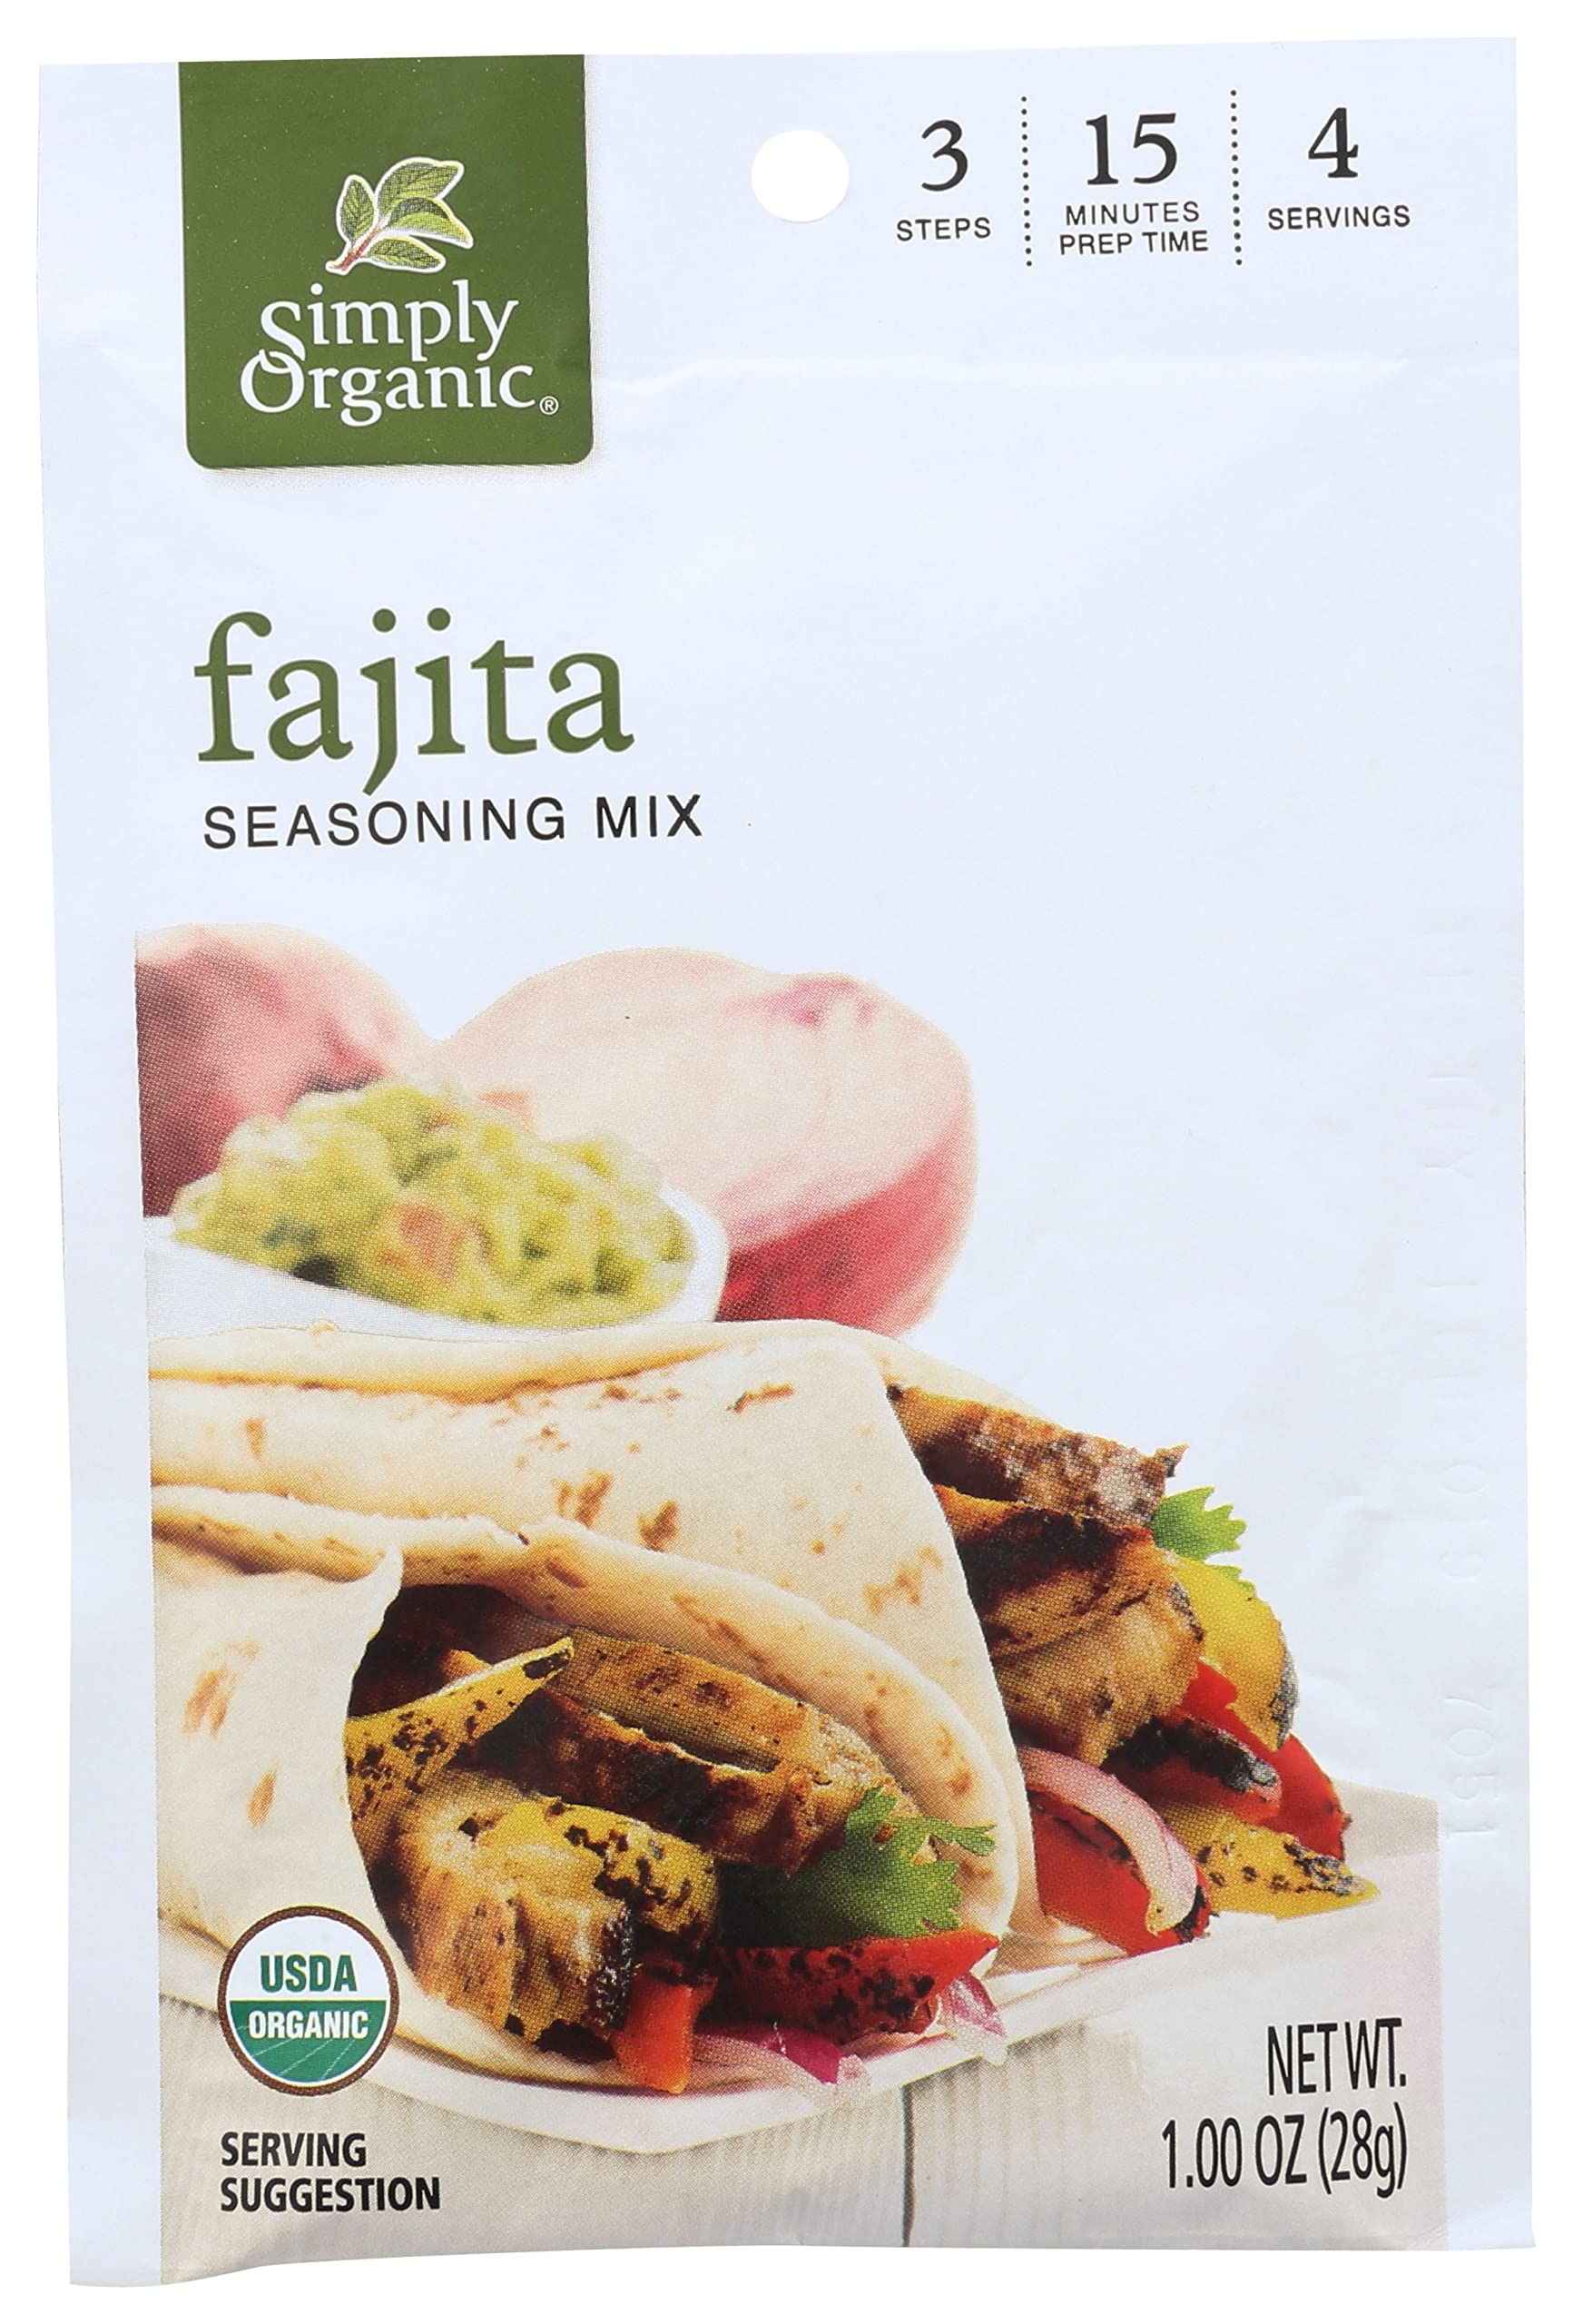
Item Name: Simply Organic Mix Fajita Org, 1.1 Oz (Pack Of 12)
Bullet Point: Simply Organic Mix Fajita Org, 1.1 Oz (Pack Of 12)
Value: 13.2
Unit: Ounce

Price: 11.845